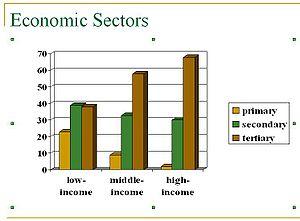
La loi des trois secteurs est une théorie économique qui divise les économies en trois secteurs d'activité : extraction des matières premières, fabrication services. Il a été développé par Allan Fisher, Colin Clark et Jean Fourastié.